Patricia Smith (poet)

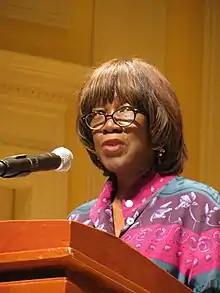
Reading at the Library of Congress, 2013

Patricia Smith (born 1955) is an American poet, spoken-word performer, playwright, author, writing teacher, and former journalist. She has published poems in literary magazines and journals including "TriQuarterly", "Poetry", "The Paris Review", "Tin House", and in anthologies including "American Voices" and "The Oxford Anthology of African-American Poetry." She is on the faculties of the Stonecoast MFA Program in Creative Writing and the Low-Residency MFA Program in Creative Writing at Sierra Nevada University.